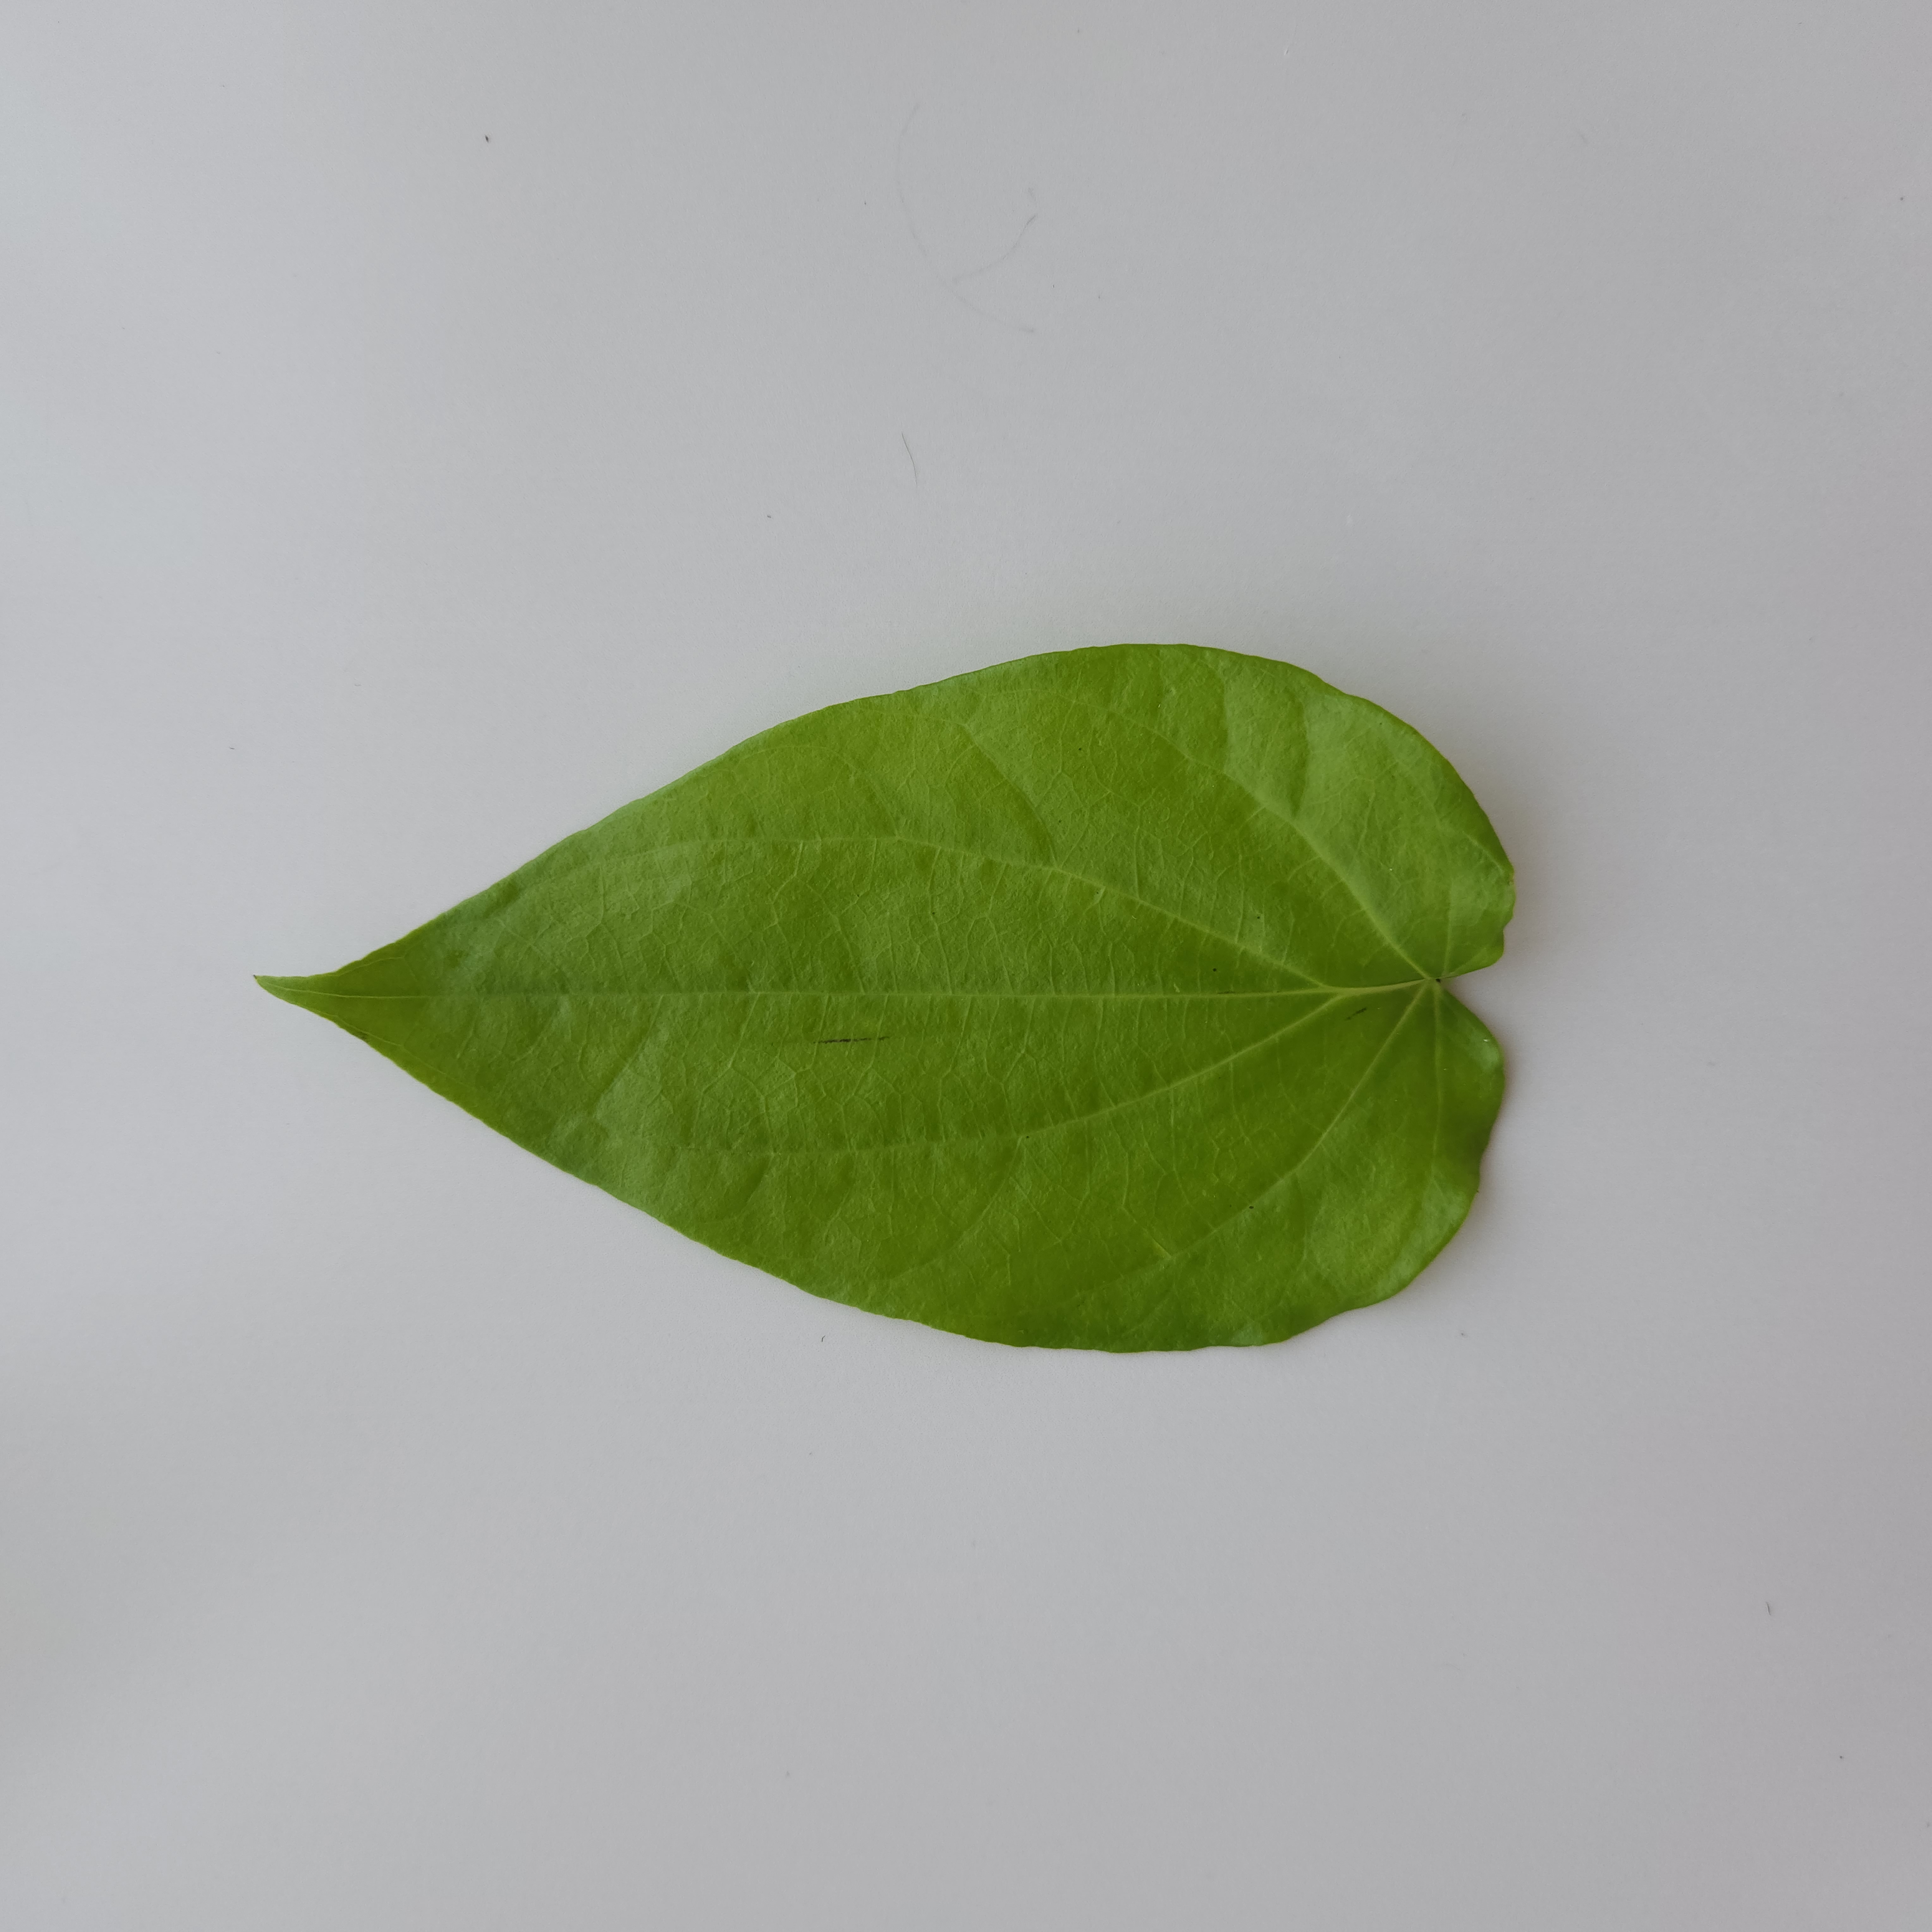
Label: Healthy